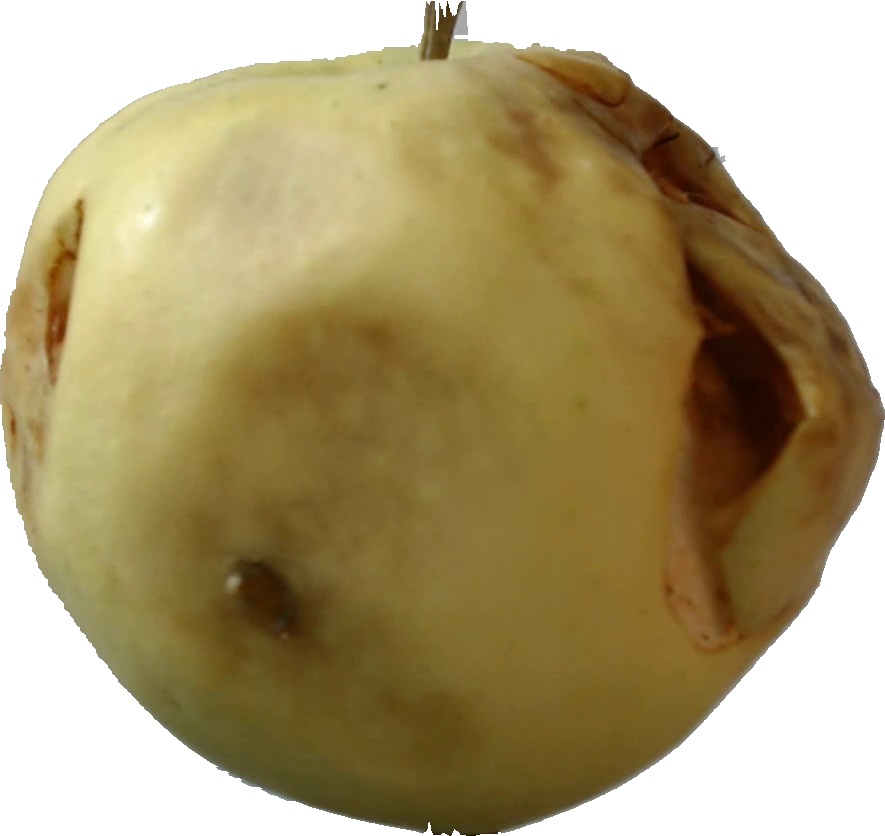
Label: apple_hit_1